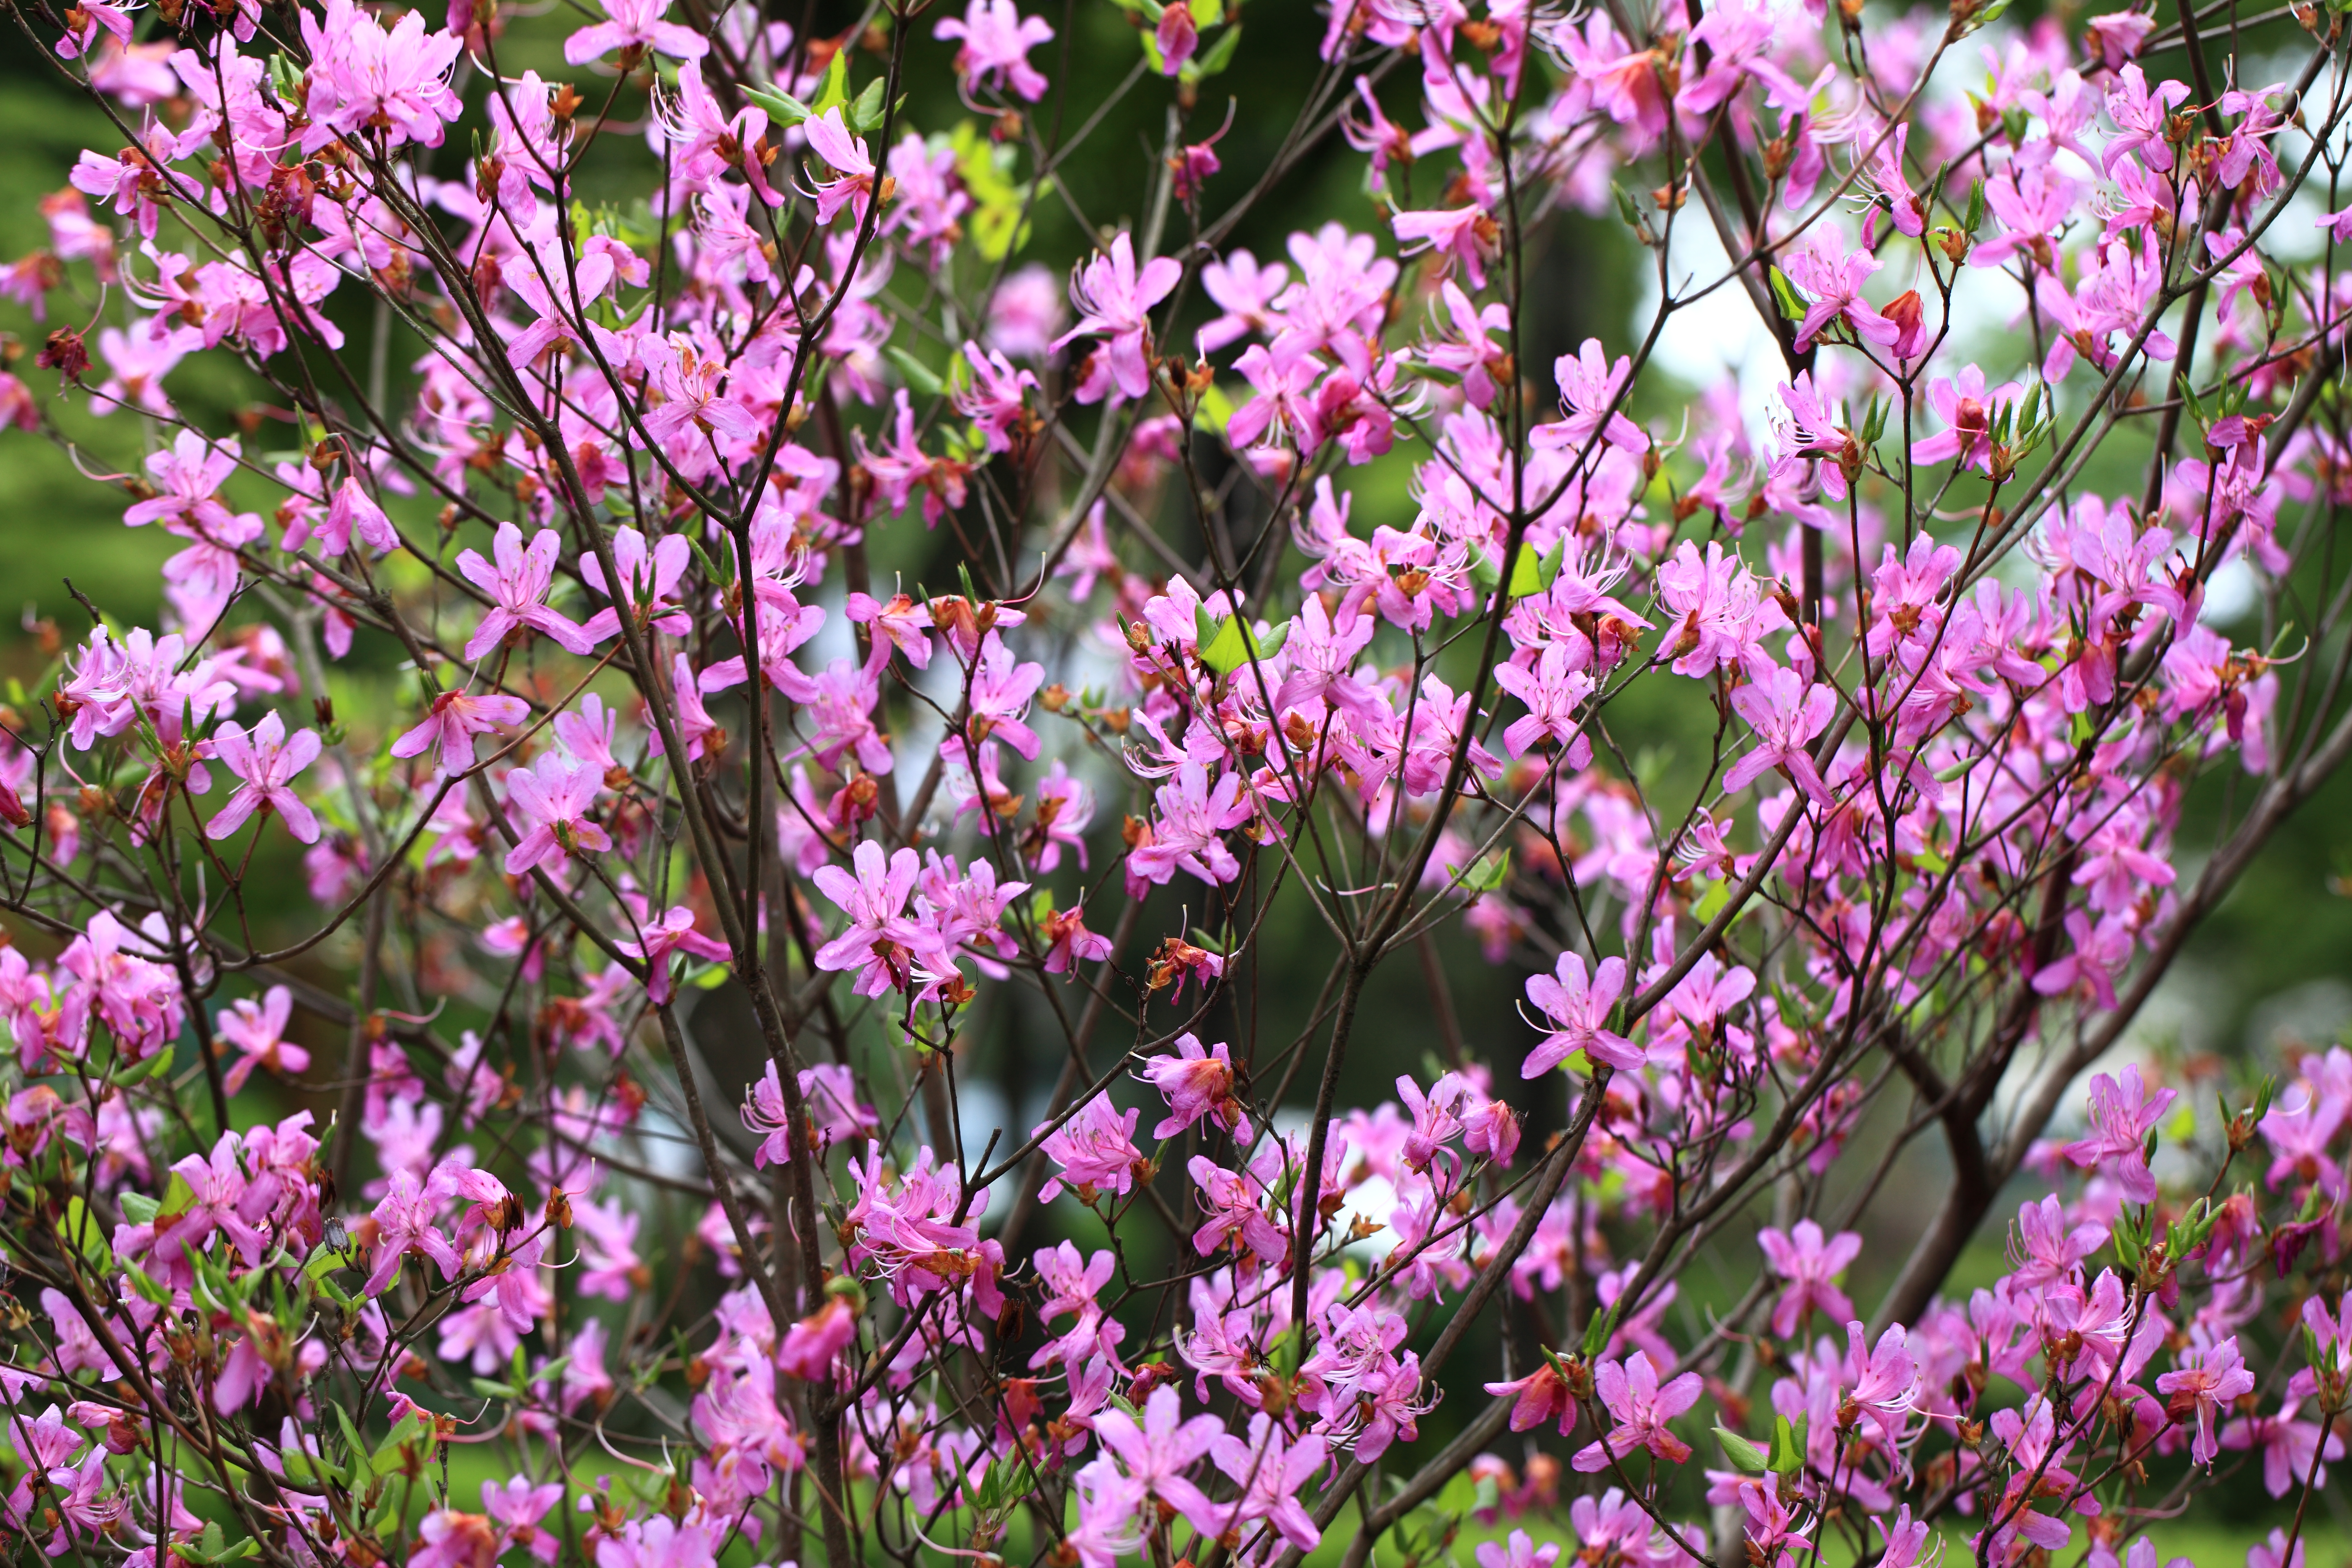
blossom, plant, meadow, flower, pattern, high, herb, botany, garden, flora, wildflower, cool image, background, temple, shrub, wallpaper, 5d, hires, markii, hi, res, resolution, chiba, kannonji, flowering plant, woody plant, land plant, breckland thyme, dame's rocket, centaurium